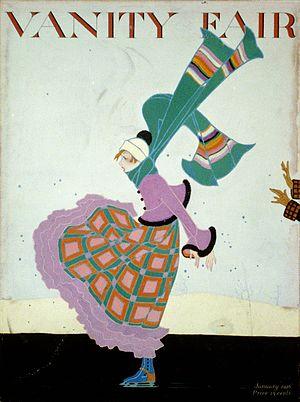
Vanity Fair est un magazine d'origine américaine des Éditions Condé Nast, qui propose chaque mois à ses lecteurs un ensemble d'articles intellectuels ou non sur les personnalités du monde du spectacle, de la politique, de la mode, ou de l'actualité. Suivant les différents pays, la ligne éditoriale peut varier d'une version à l'autre.